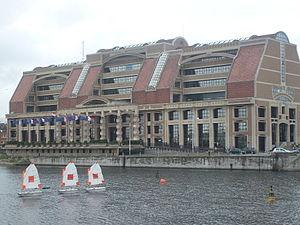
Siège de la Communauté Urbaine de Dunkerque
Dunkerque est une commune française, sous-préfecture du département du Nord.
Dunkerque Grand Littoral est une communauté urbaine française, située dans le département du Nord et la région Hauts-de-France.